Spanish Inquisition

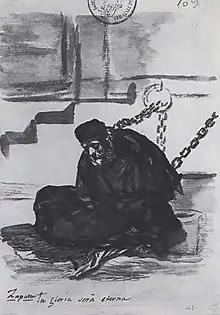
Diego Mateo López Zapata in his cell before his trial by the Inquisition Court of Cuenca (engraved by Francisco Goya)

The Inquisitor General presided over the Council of the Supreme and General Inquisition (commonly abbreviated as "Council of the Suprema"), created in 1483, which was made up of six members named directly by the crown (the number of members of the Suprema varied throughout the Inquisition's history, but it was never more than ten). Over time, the authority of the Suprema grew at the expense of the power of the Inquisitor General.